German Shorthaired Pointer

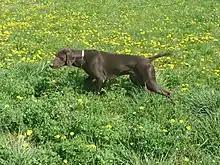
Solid brown

The pointing dog breeds of Europe all derive from the now-extinct Old Spanish Pointer, which spread through France and the Low Countries and reached the princely houses of the German-speaking world, where at first they were used in bird-hunting with nets or falcons, and later by huntsmen with guns. Bird dogs were also brought from England; , in his "Aufrichtiger Lehrprinz" of 1751, describes these as taller and stronger than the local type. In the nineteenth century large numbers of dogs of Burgos Pointing Dog type were brought to Germany. In the early part of that century the resulting mixed population had no specific name – the dogs were called ('bird dogs') or ('hunting dogs').